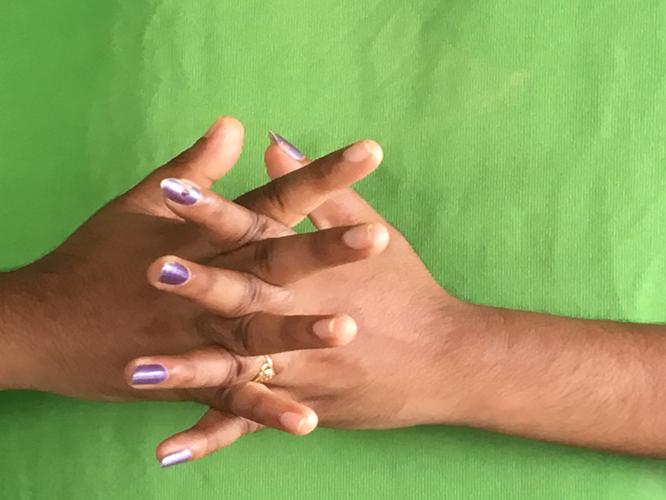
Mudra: Karkatta
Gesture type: double_hand